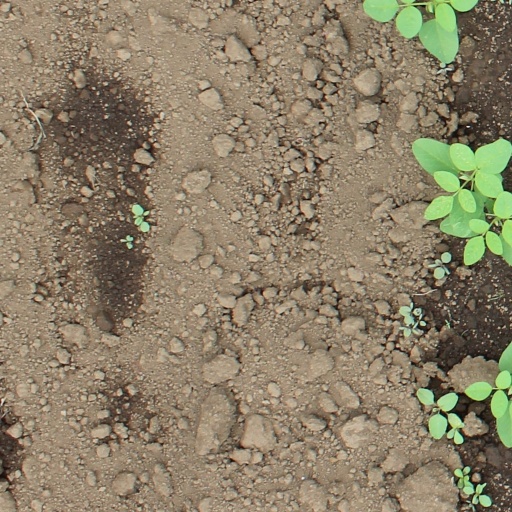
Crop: soybean